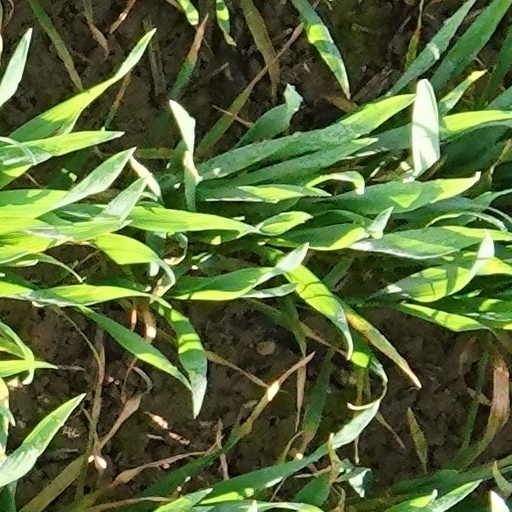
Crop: wheat